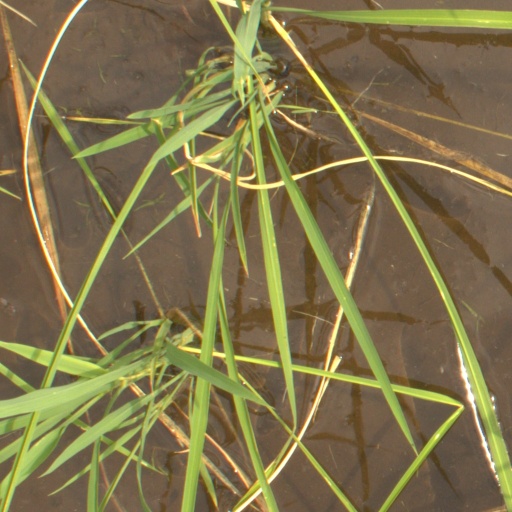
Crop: rice